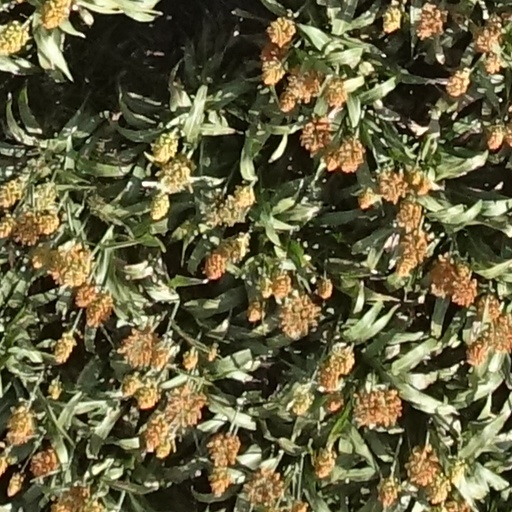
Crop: sorghum